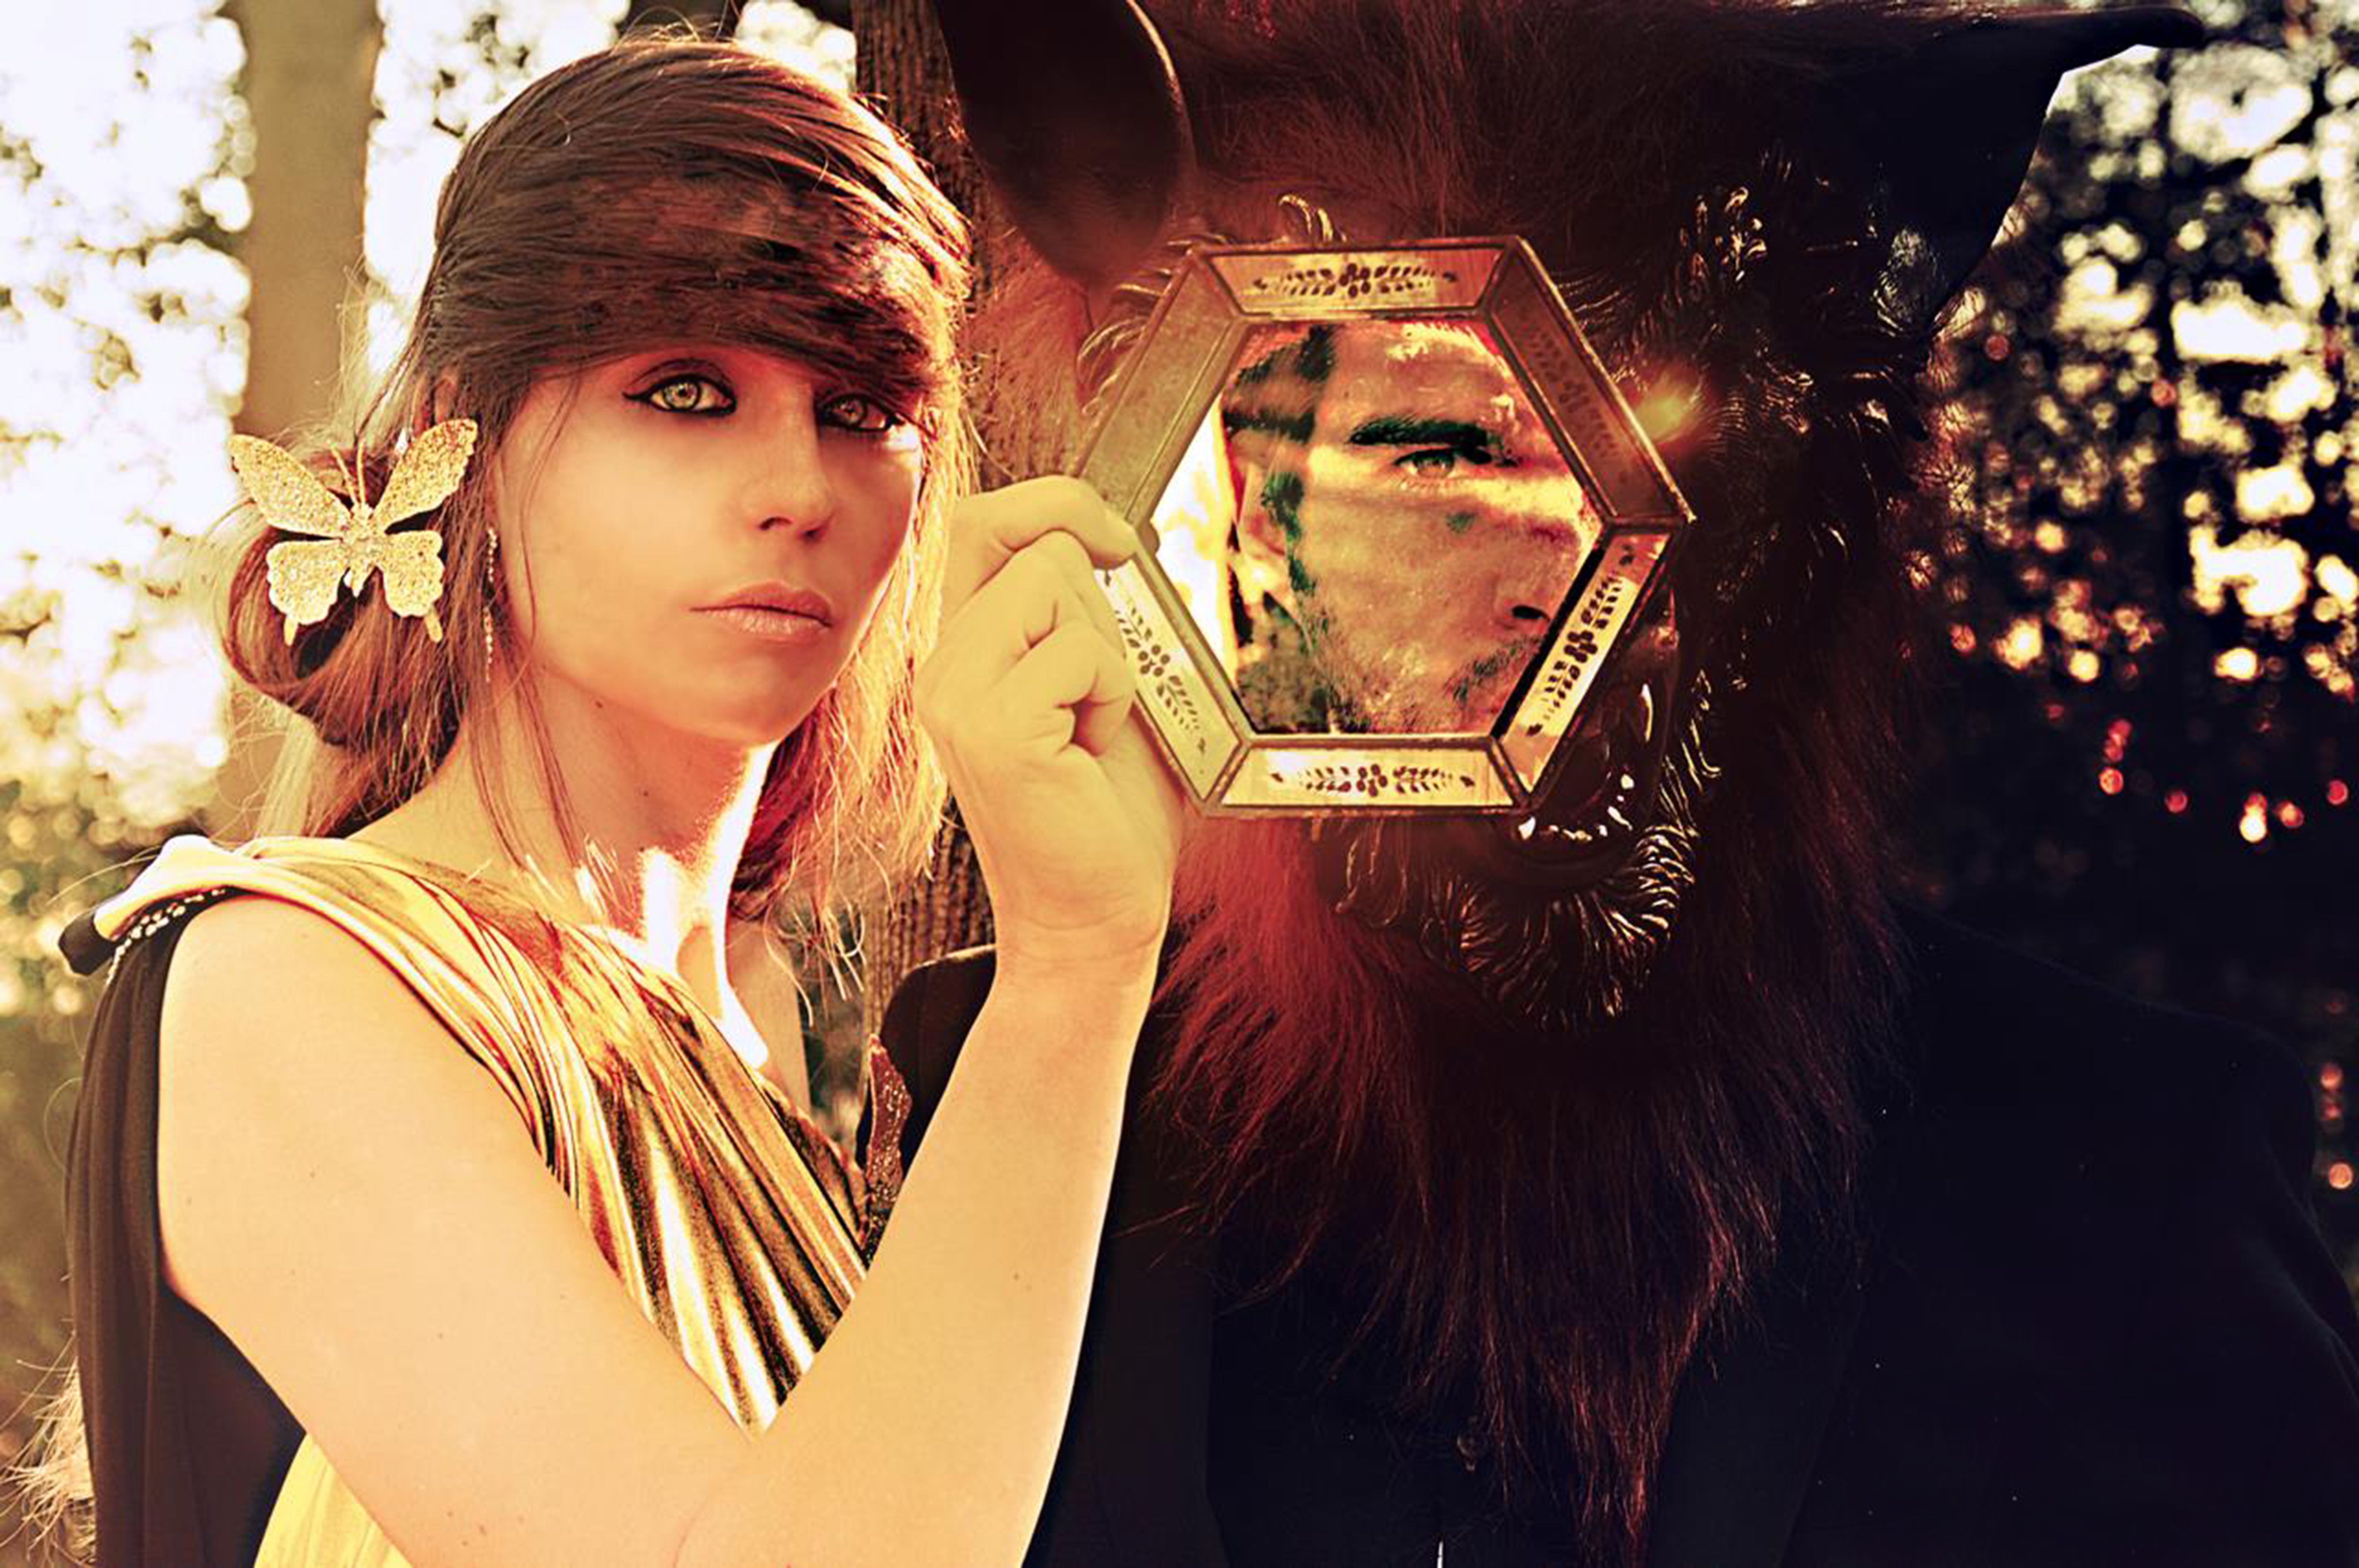
nature, woman, animal, fashion, lady, fairy tale, fun, singing, mirror, beauty, magic, imagination